Aslan Ashurov

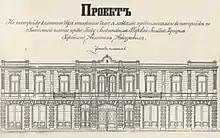

In 1903, Russian Tsar, Nicholas II, granted Ashurov the title of Honoured Citizen of the Russian Empire, which was a new, hereditary social rank in the Russian empire created by Tsar Nicholas I in 1830. It was awarded to successful members of the non-noble, urban wealthy.